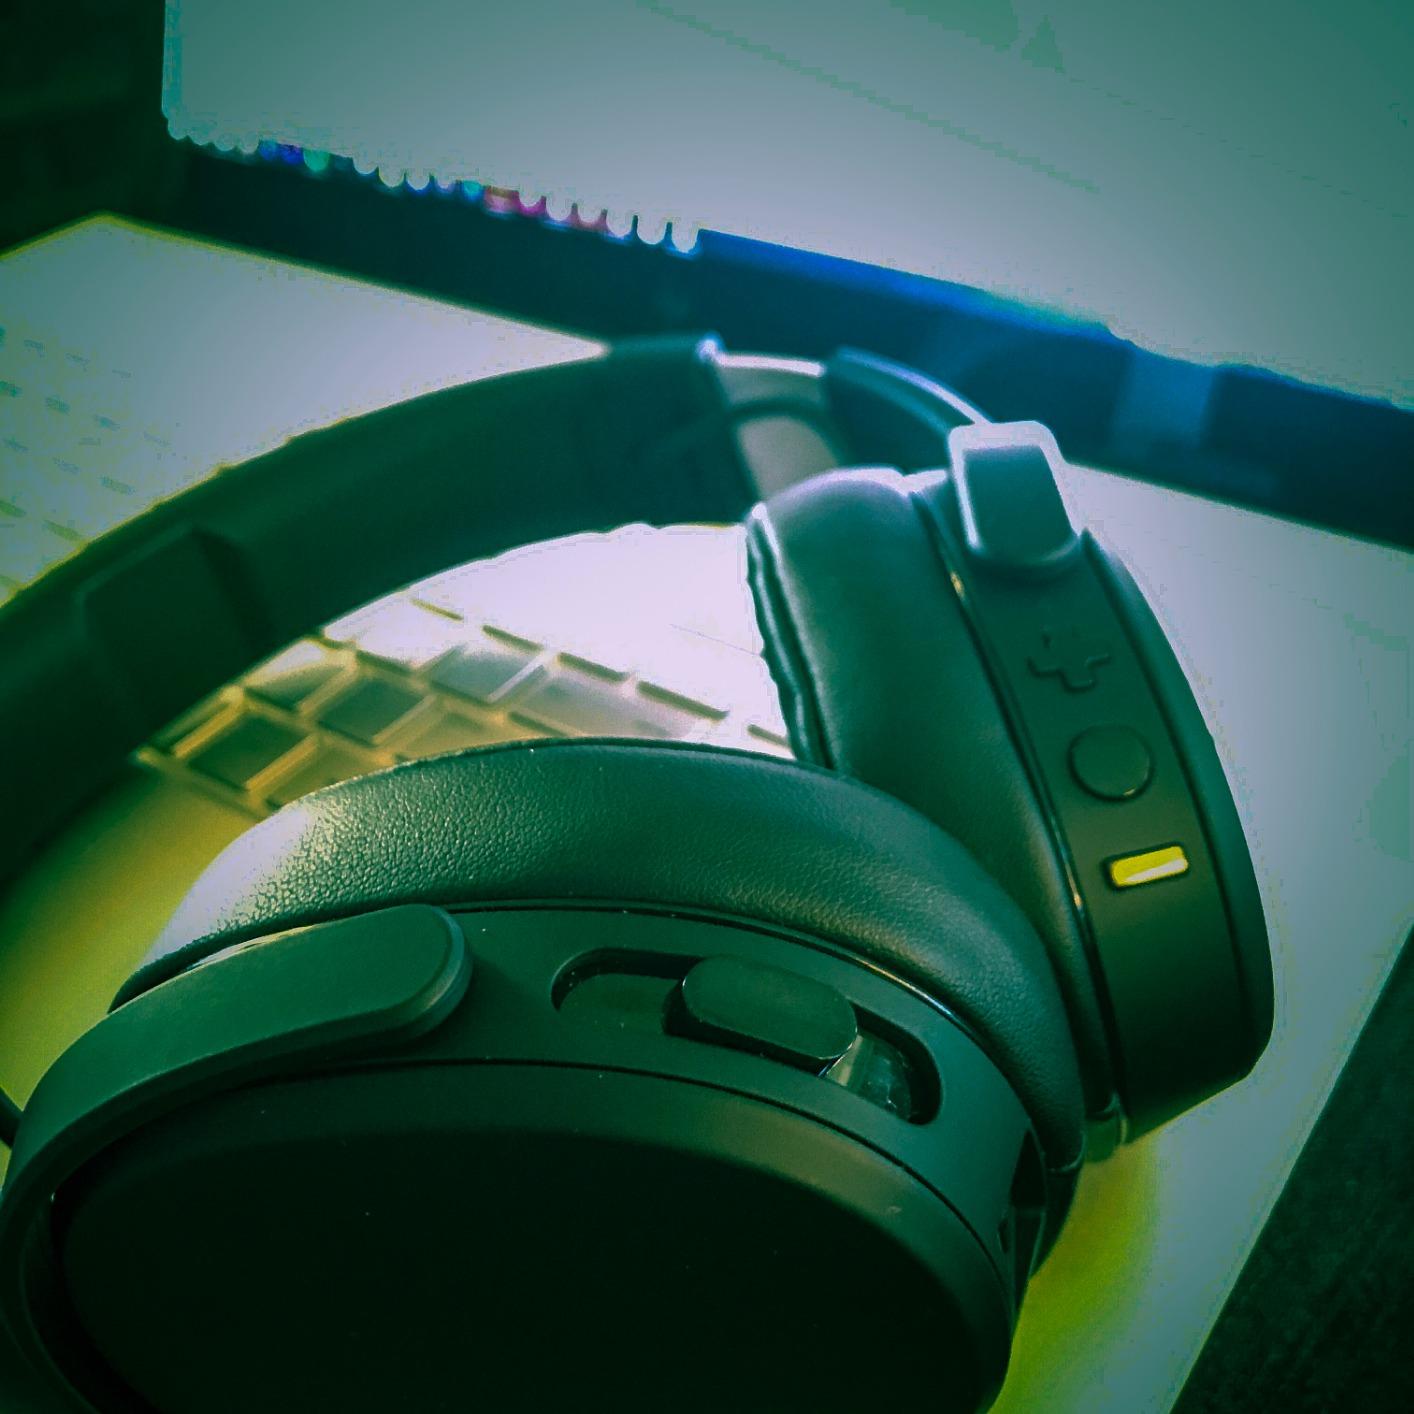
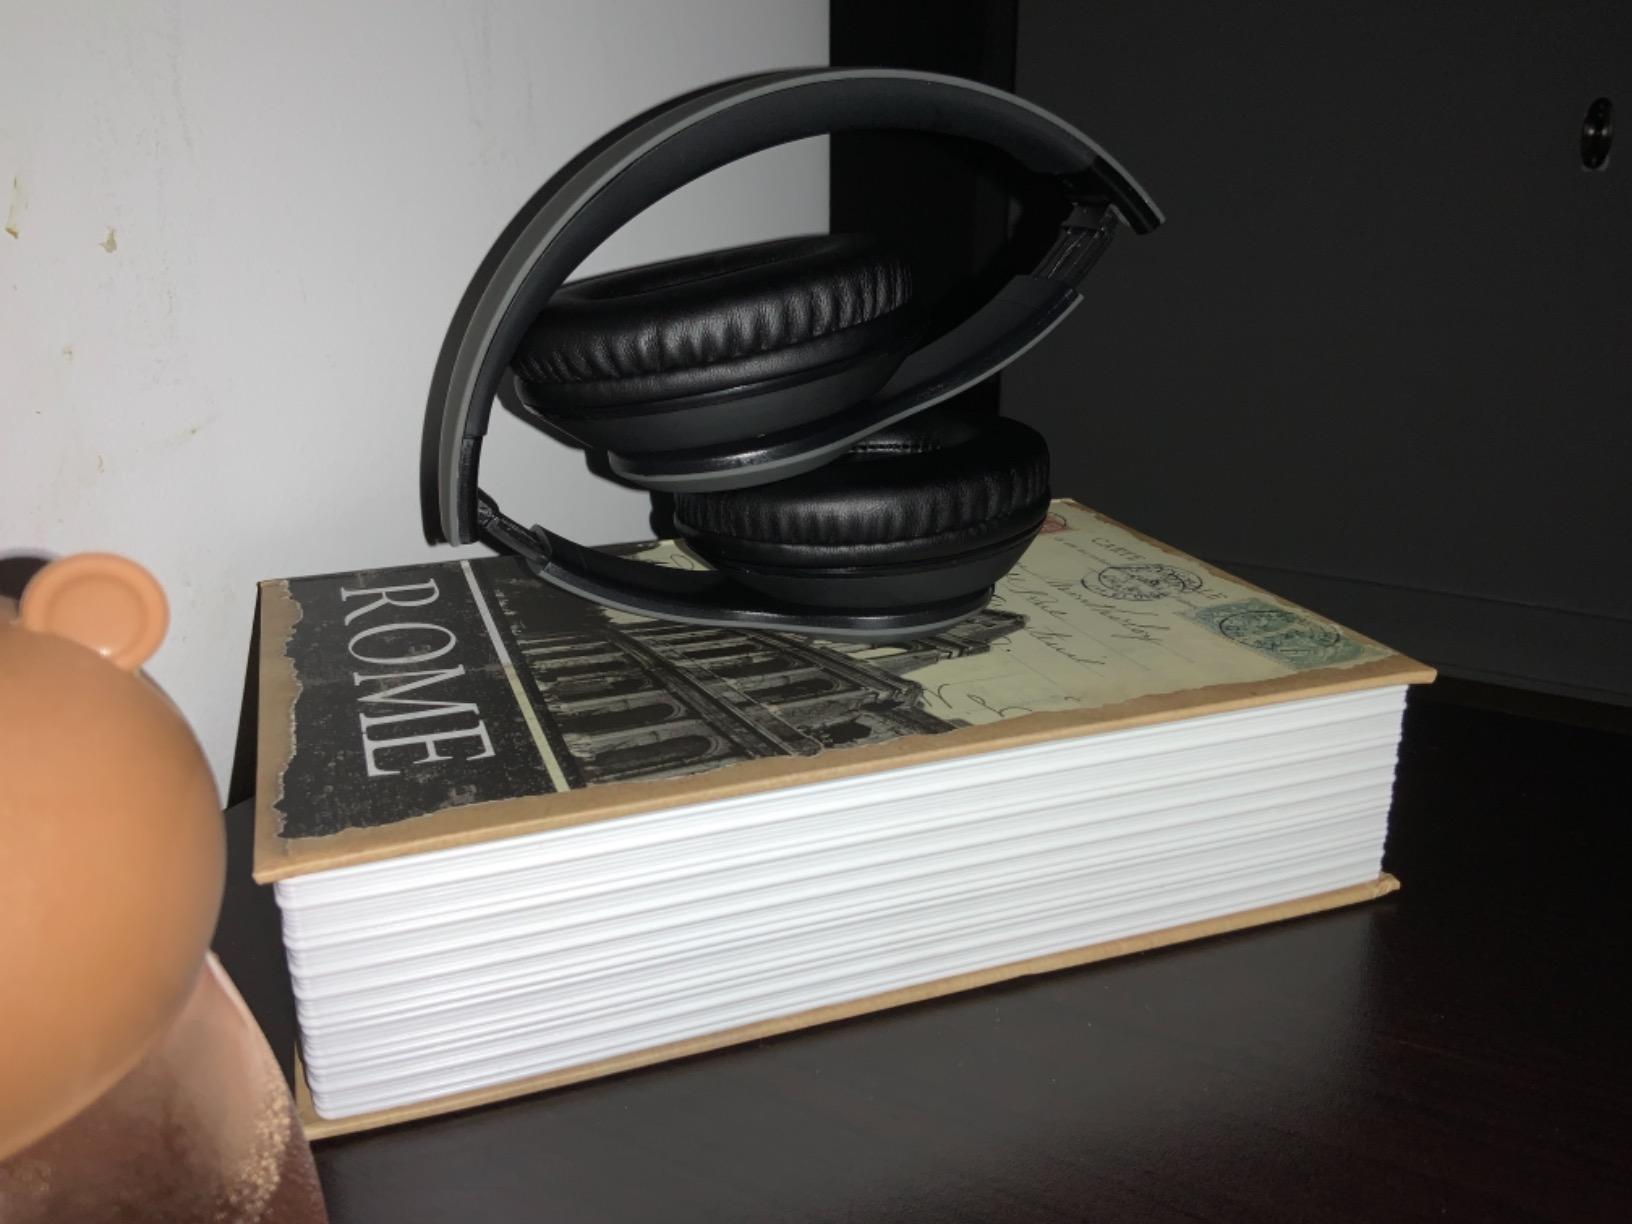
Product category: headphones
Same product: no